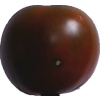
Label: tomato_maroon